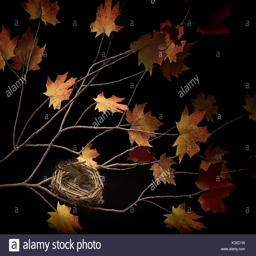
an empty bird 's nest sits in tree branches that have autumn leaves